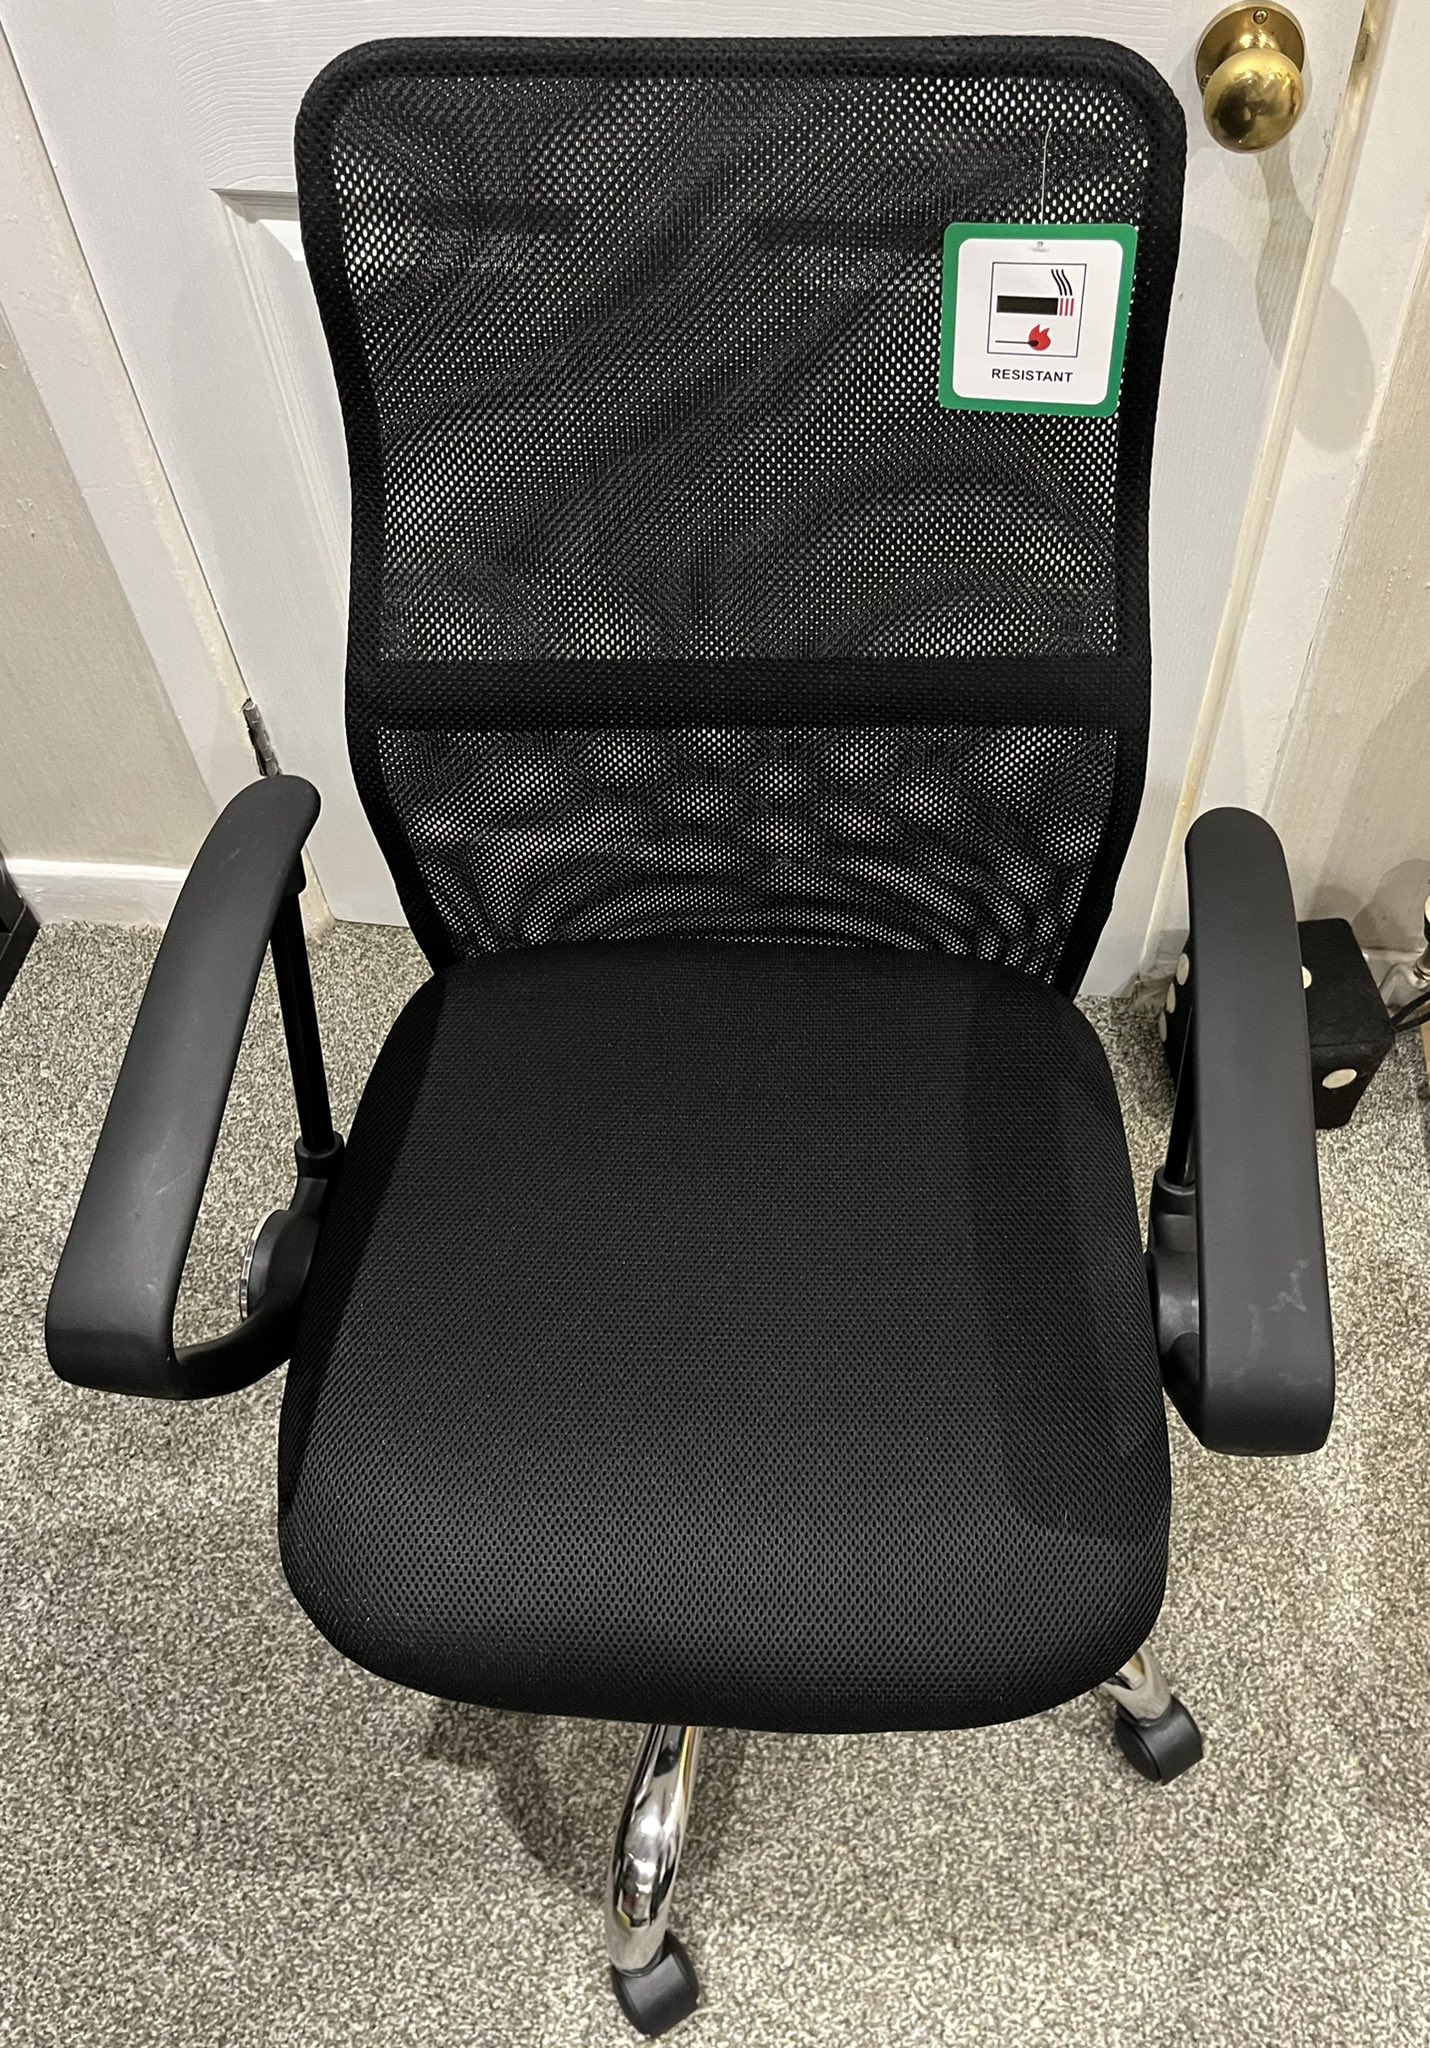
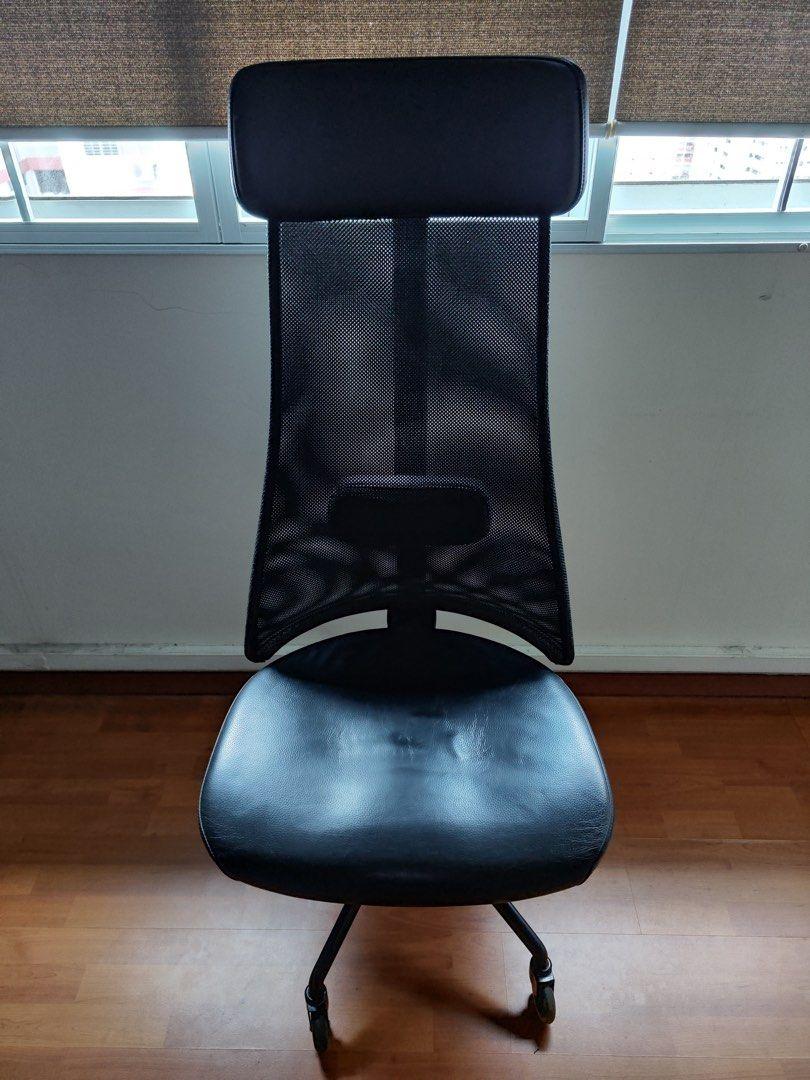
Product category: items_chair
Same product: no